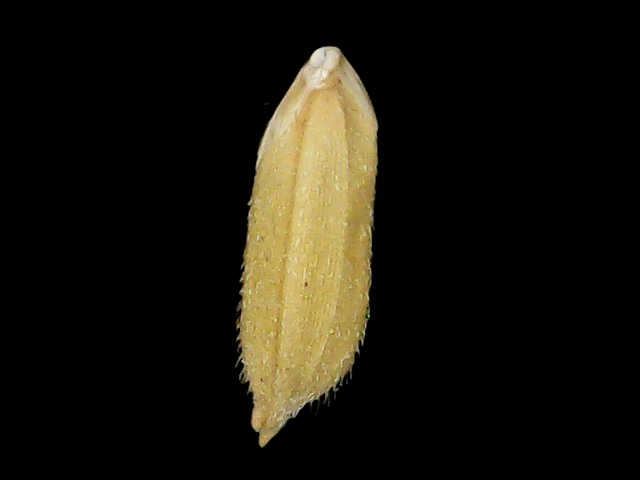
Rice variety: Binadhan17